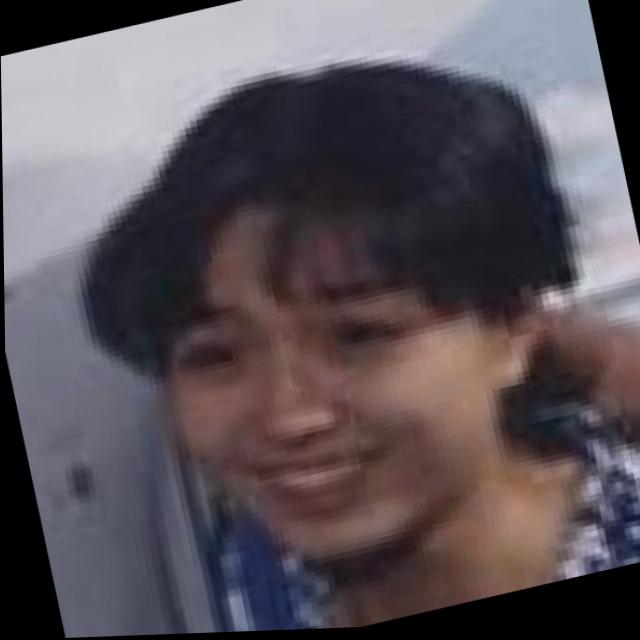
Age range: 13-20